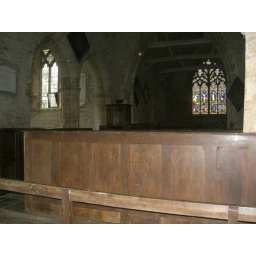
box pews in Richard's castle church